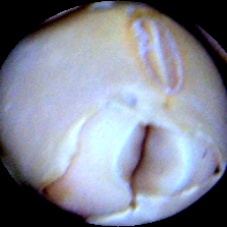
Label: Broken